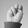
ASL letter: N